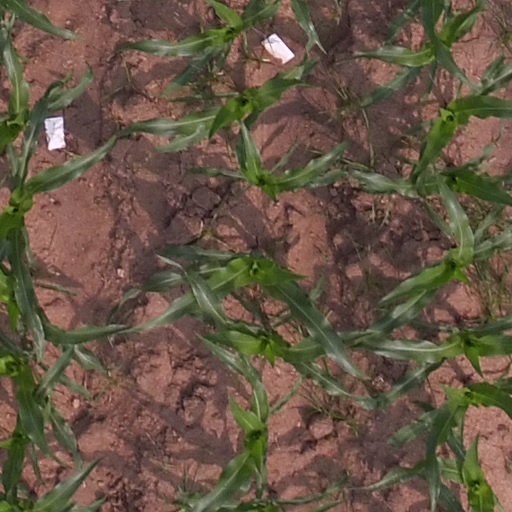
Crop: maize; corn